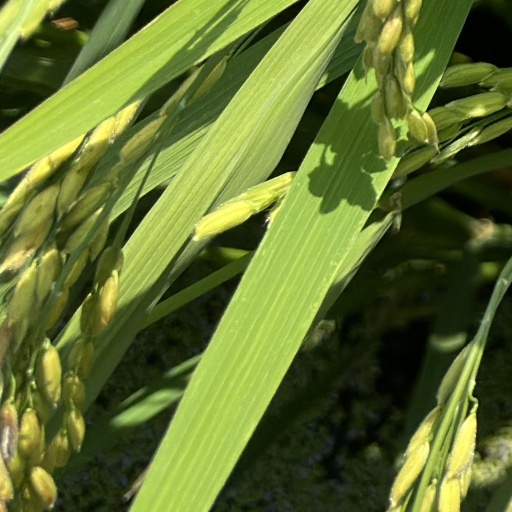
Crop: rice